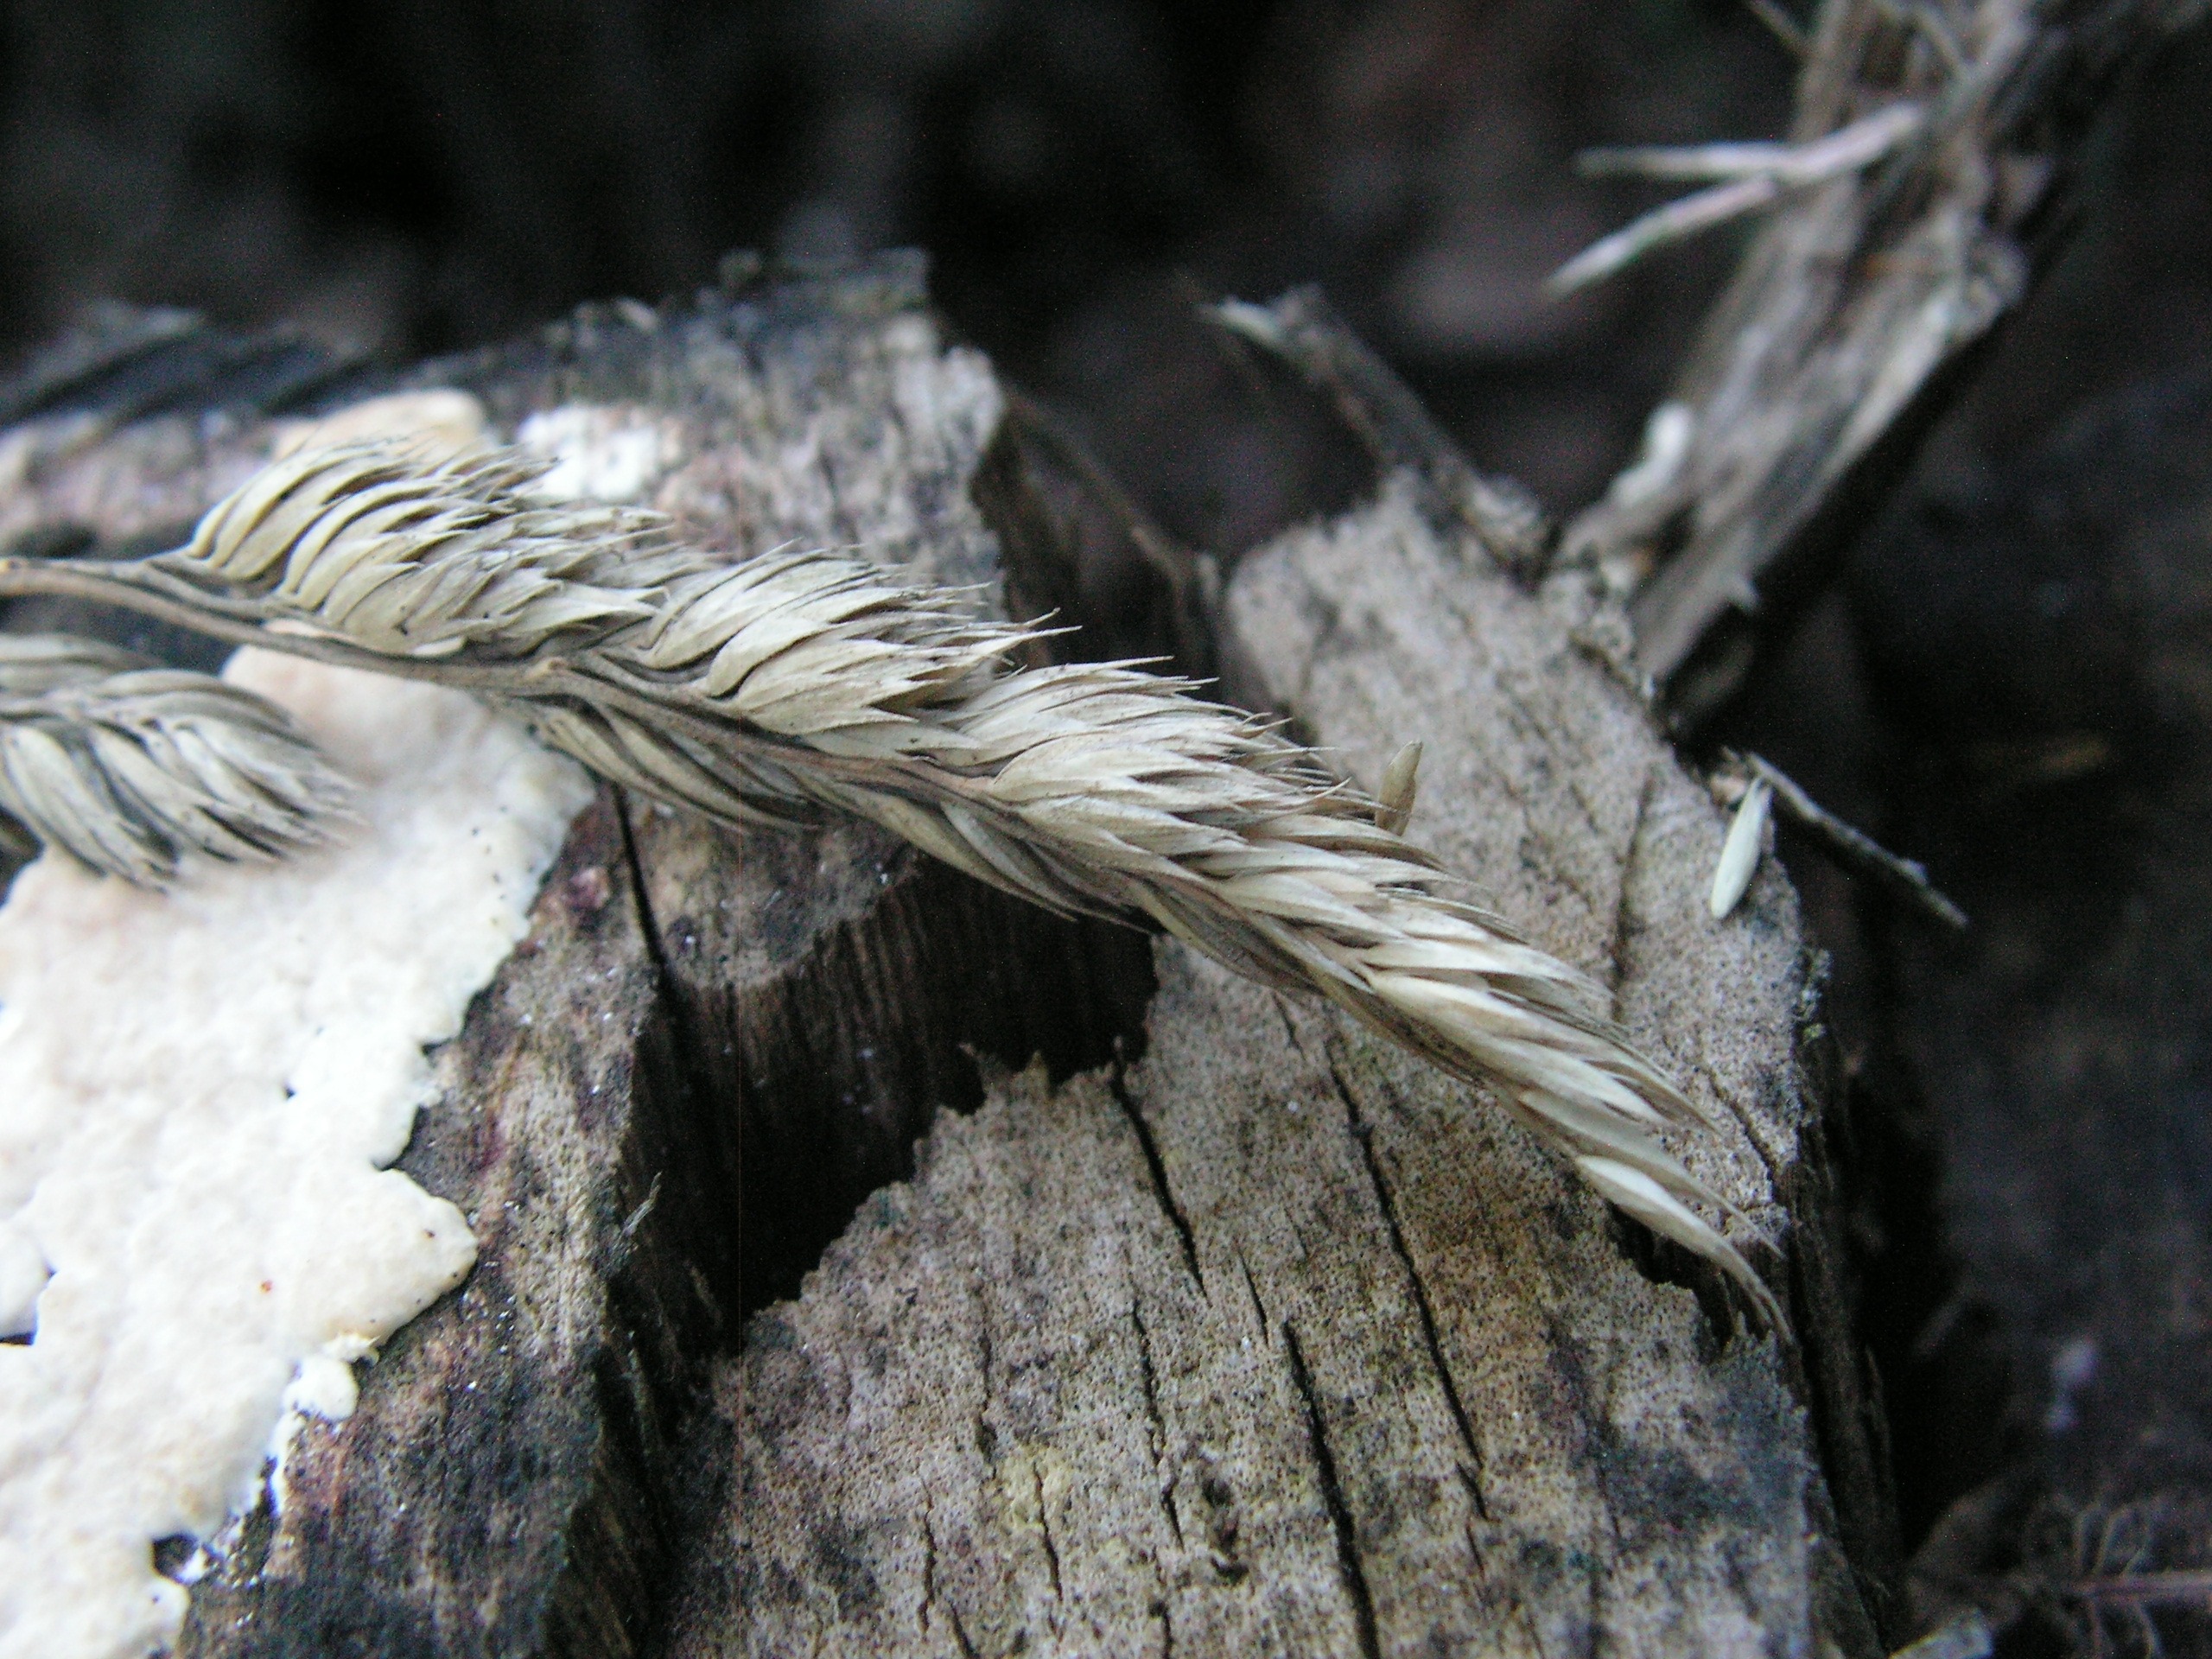
grass, record, sun, field, farm, grain, crop, corn, memory, agriculture, feather, background, backlight, cereals, highest grain silo, grass family